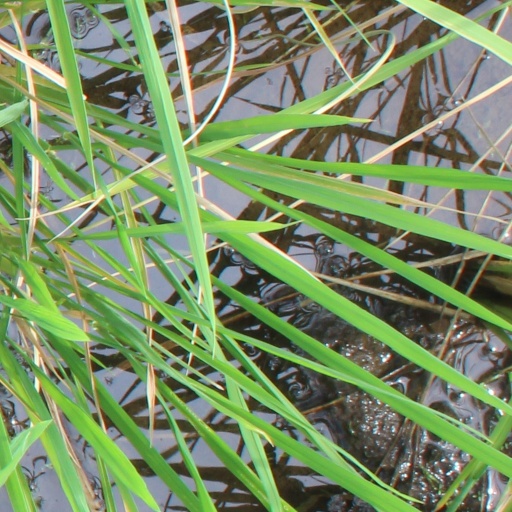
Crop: rice